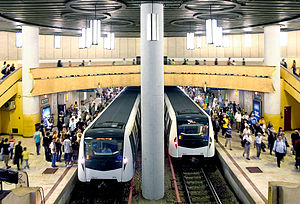
Bukarest Metro
Metrotog i Piata Victoriei
Bukarest Metro er en undergrundsbane i Rumæniens hovedstad Bukarest. Den åbnede 16. november 1979. Netværket drives af Metrorex. Metrorex har et gennemsnit af 500.000 passagerer om dagen, sammenlignet med 2.650.000 daglige passagerer i Bukarests Societatea de Transport București transportsystem. Metrorexsystemet er 69,3 km langt og har 51 stationer.